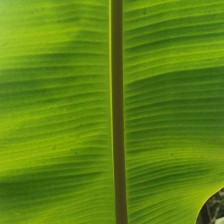
Label: healthy